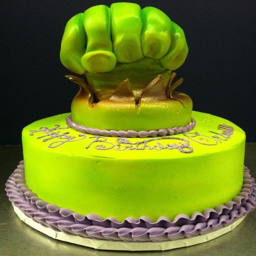
birthday cake made at bakery !